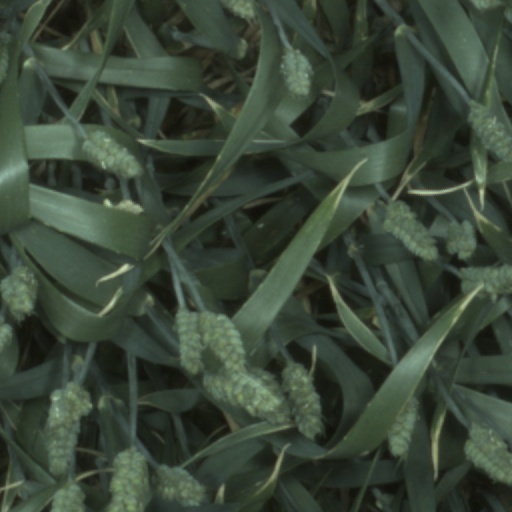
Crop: wheat